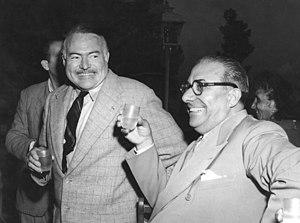
Ernest Hemingway, romancier américain (1899 —1961), avec l'editeur italien Arnoldo Mondadori à Meina en 1948. Italiano: Il romanziere statunitense Ernest Hemingway (1899 —1961), con l'editore italiano Arnoldo Mondadori a Meina nel 1948.